Eddie Palmieri

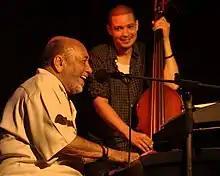
Palmieri performing in 2013 (left, with bassist Luques Curtis)

Eddie Palmieri (born December 15, 1936) is an American Grammy Award-winning pianist, bandleader, musician, and composer of Corsican and Puerto Rican ancestry. He is the founder of the bands La Perfecta, La Perfecta II, and Harlem River Drive.